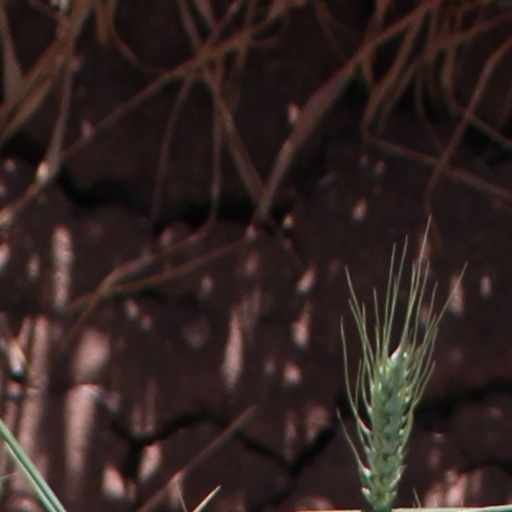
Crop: wheat